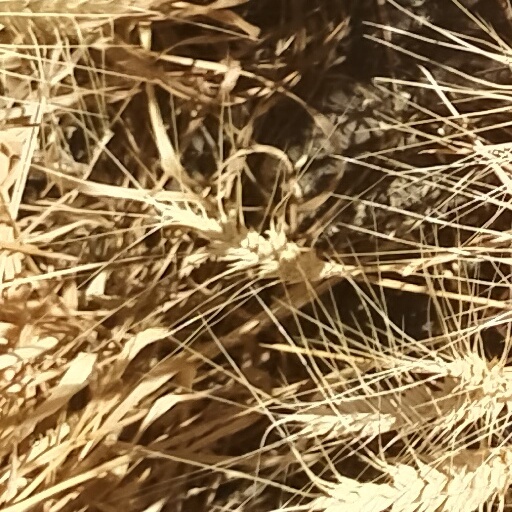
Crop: wheat